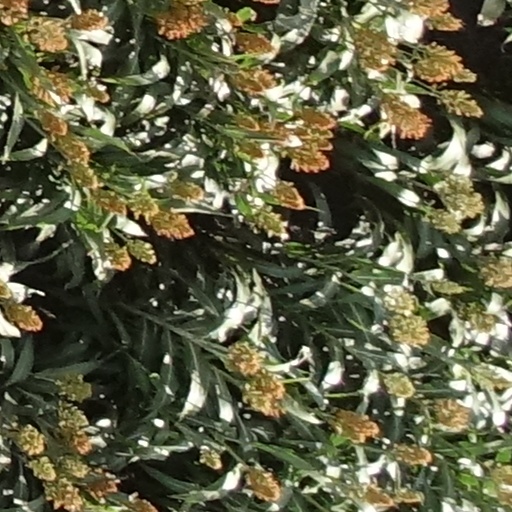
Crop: sorghum